Wade McKinnon

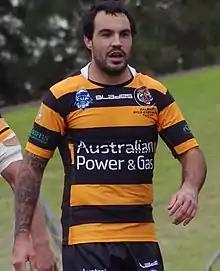

Wade McKinnon (born 12 February 1981) is an Australian former professional rugby league footballer who played in the 2000s and 2010s. His position of preference was as a fullback.